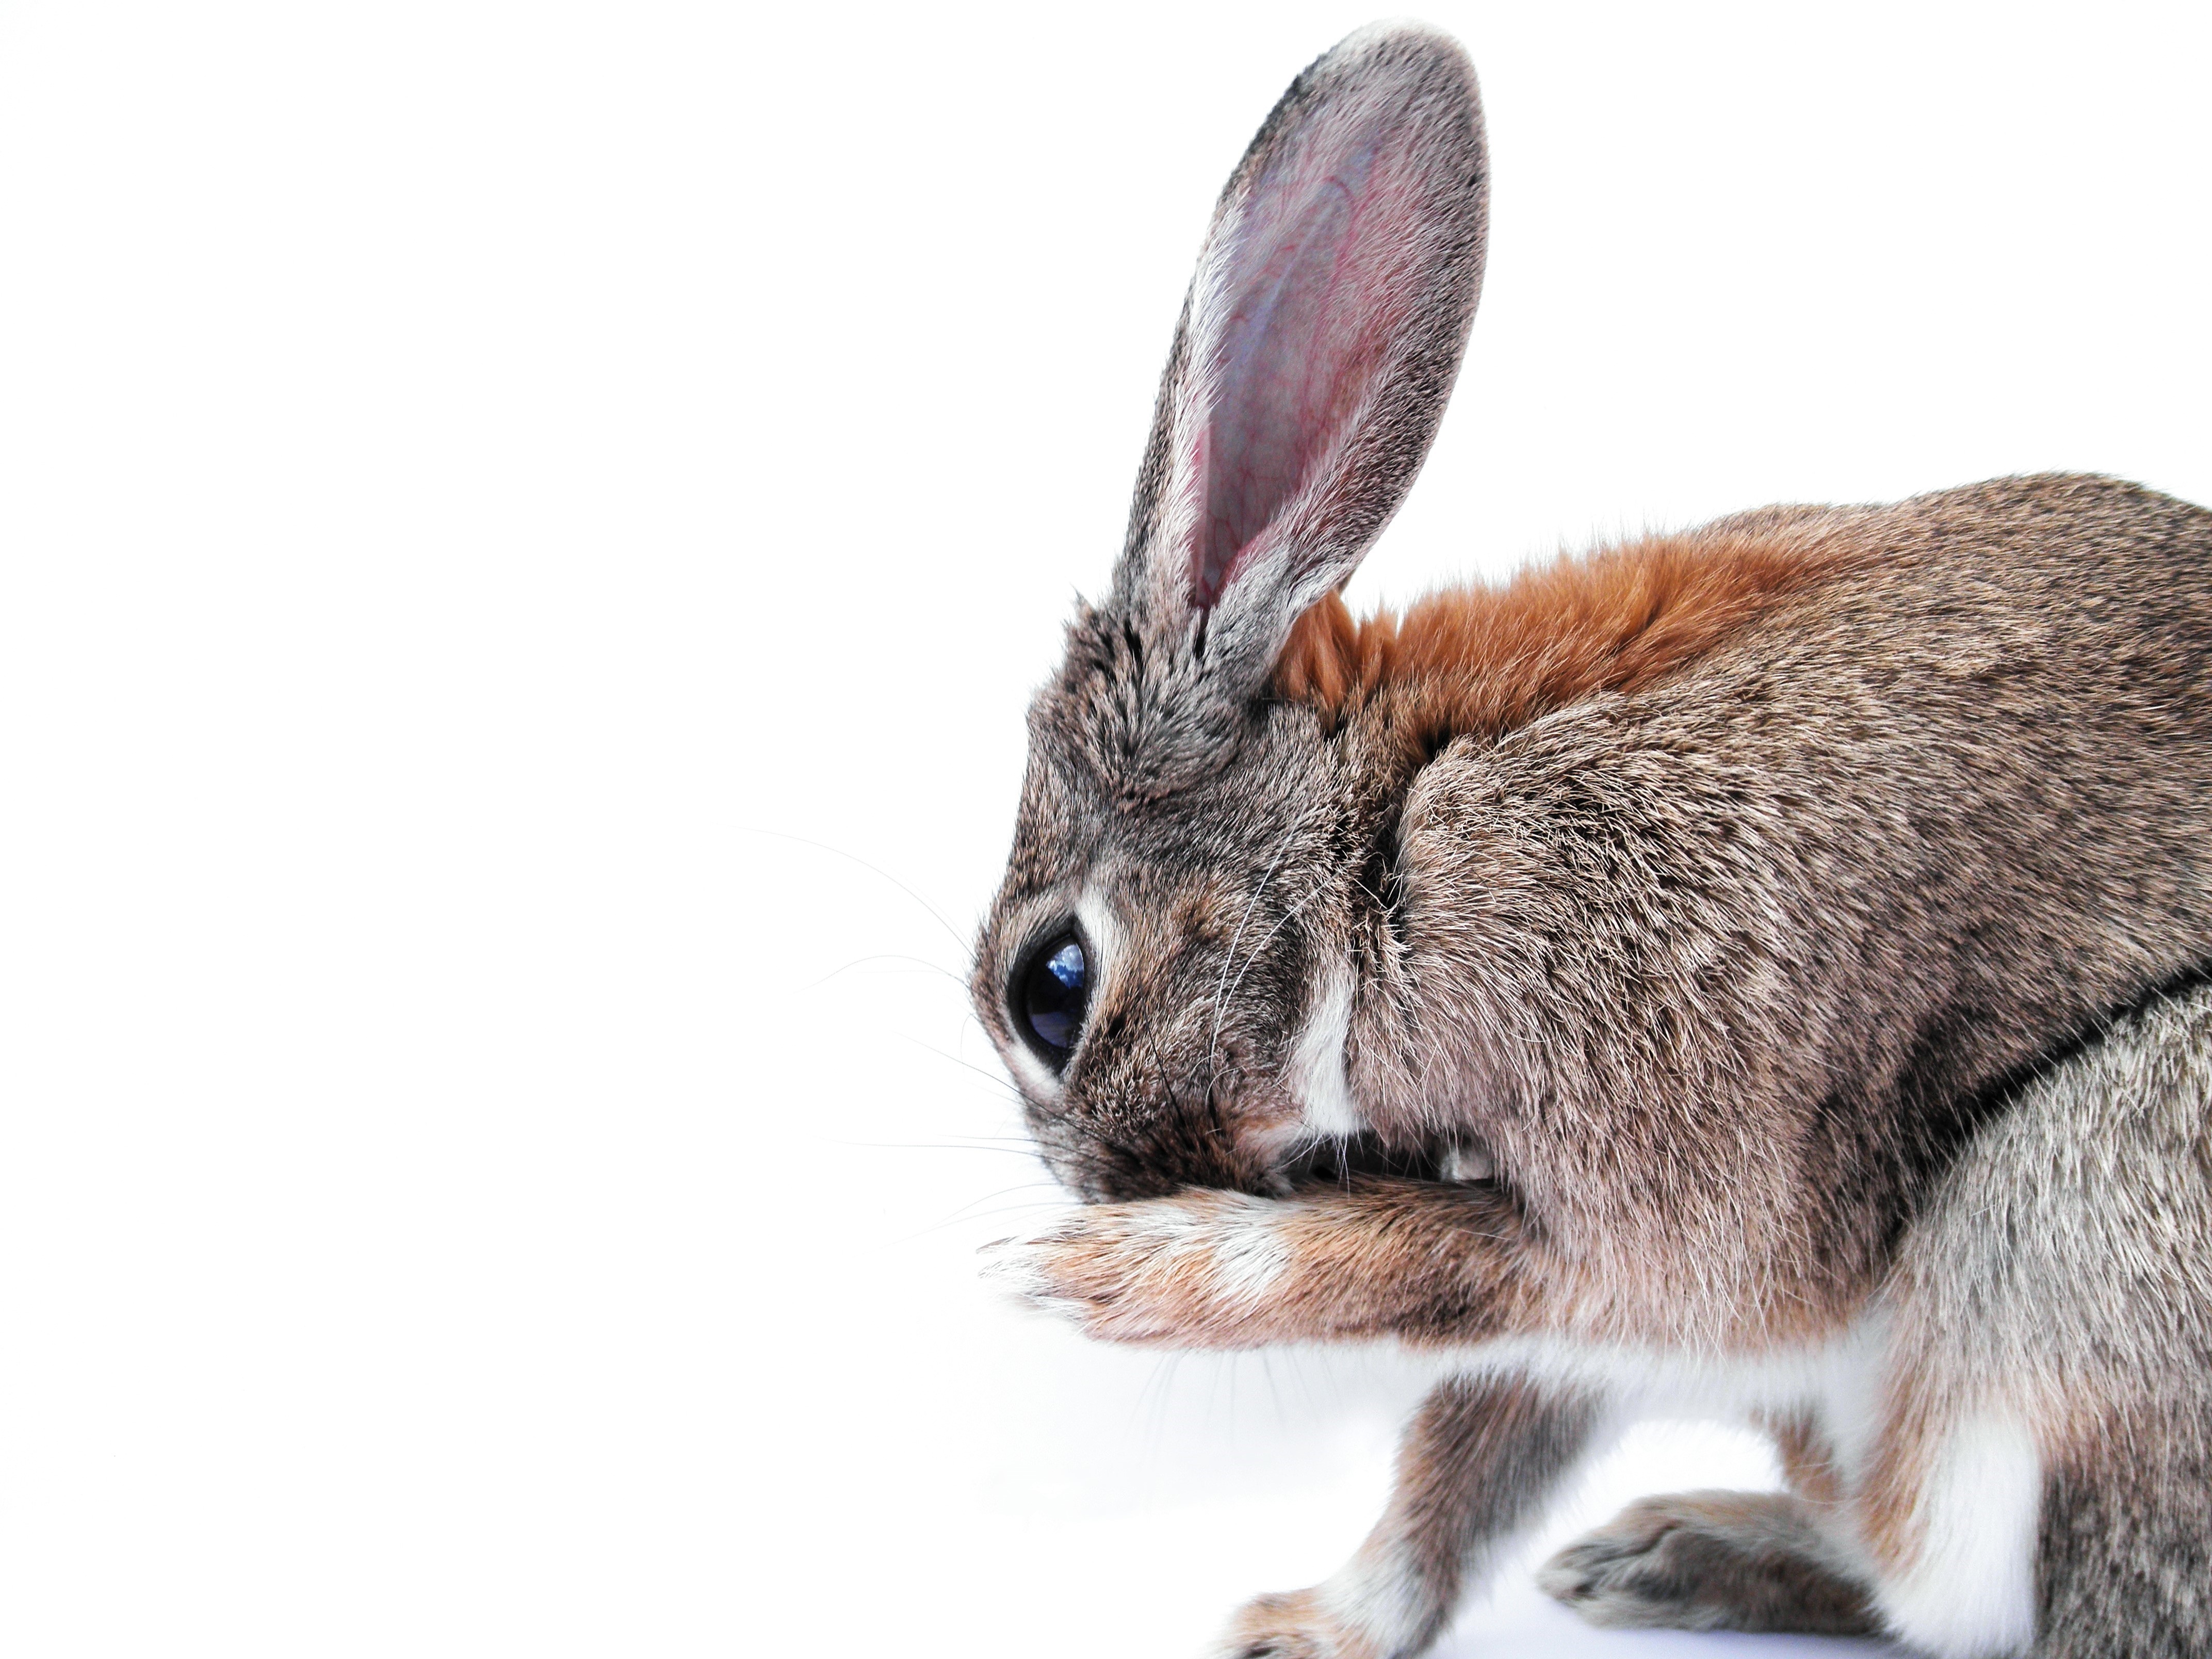
animal, cute, fur, portrait, mammal, fauna, rabbit, hare, paw, ears, vertebrate, bunny, grooming, domestic rabbit, rabits and hares